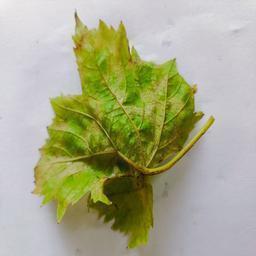
Label: Downy Mildew